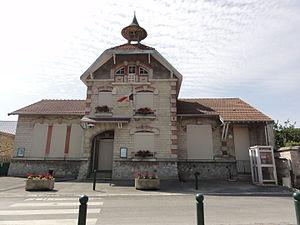
Cys-la-Commune est une commune française située dans le département de l'Aisne, en région Hauts-de-France.